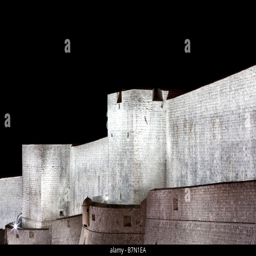
dubrovnik old town stone walls by night very long exposure